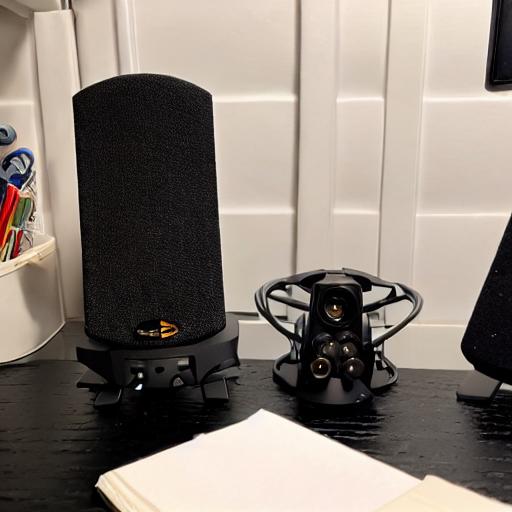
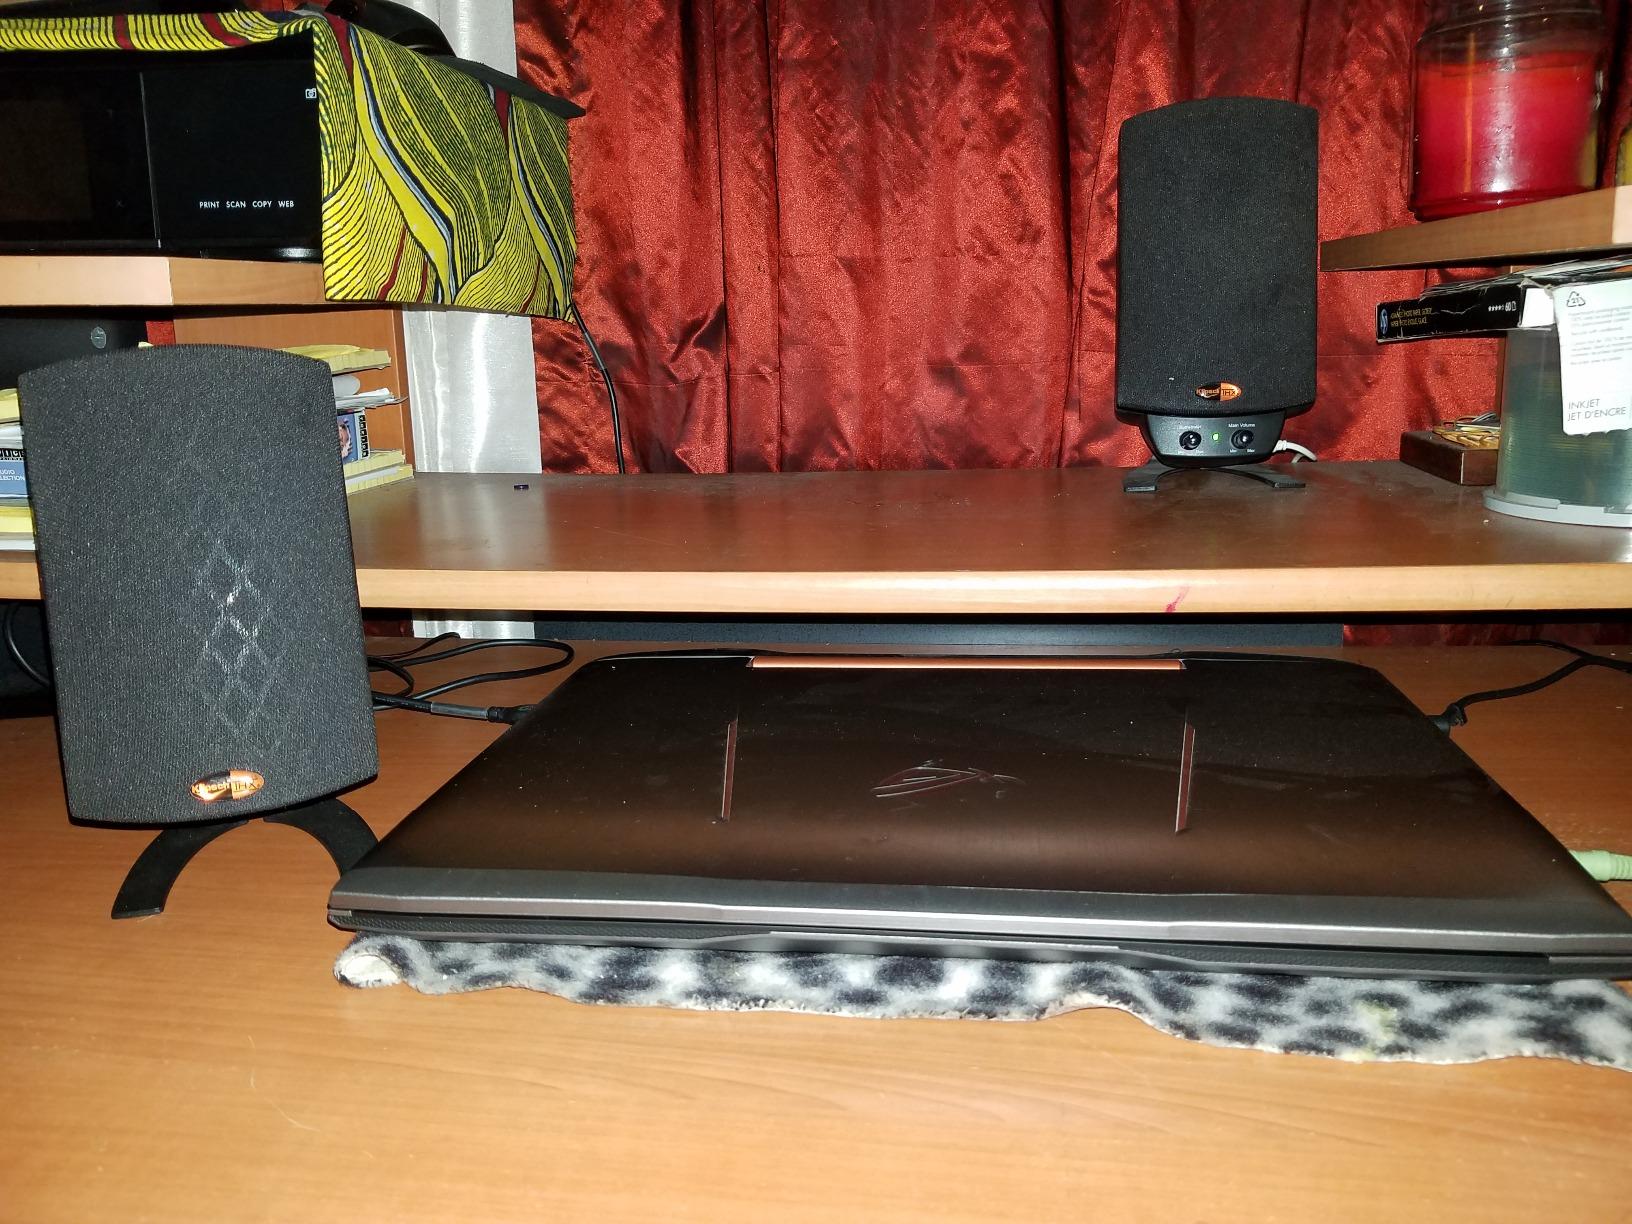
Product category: speaker
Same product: no